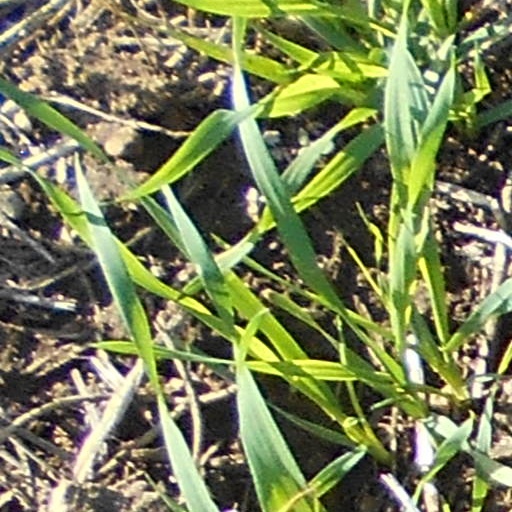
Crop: wheat